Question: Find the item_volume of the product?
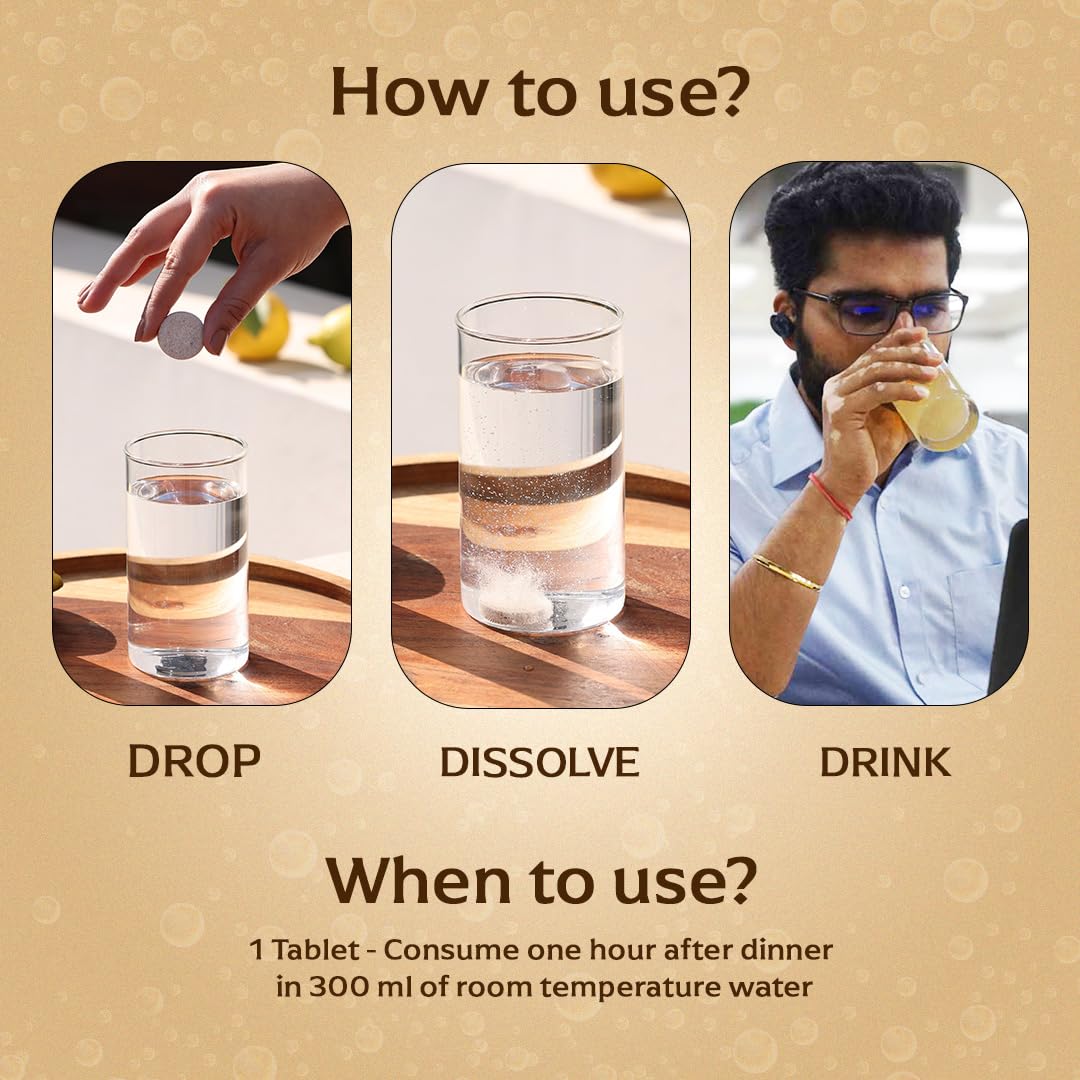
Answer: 300.0 millilitre